Pacific Steam Navigation Company

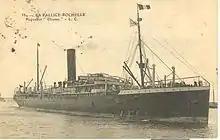
, built in 1906 and sunk by in 1918

In 1905 the company sold its London – Sydney route to the Royal Mail Steam Packet Company, which bought the entire company in 1910. Pacific Steam continued to lose ships at sea. In 1902 was wrecked in a gale, killing 63 people. In 1907